Orange, New Jersey

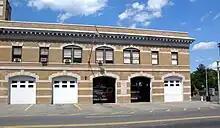
Central fire station

Orange is governed within the Faulkner Act, formally known as the Optional Municipal Charter Law, under the Mayor-Council form of municipal government. The city is one of 71 (of the 564) municipalities statewide that use this form of government. The governing body is comprised of the directly elected mayor and the seven-member City Council. There are four ward representatives on the city council and three at-large representatives. Councilmembers are elected to serve four-year terms of office in non-partisan elections on a staggered basis with the three at-large seats and the mayor up for election together and two years later the four ward seats up at the same time in an alternating cycle in even-numbered years as part of the May municipal election.